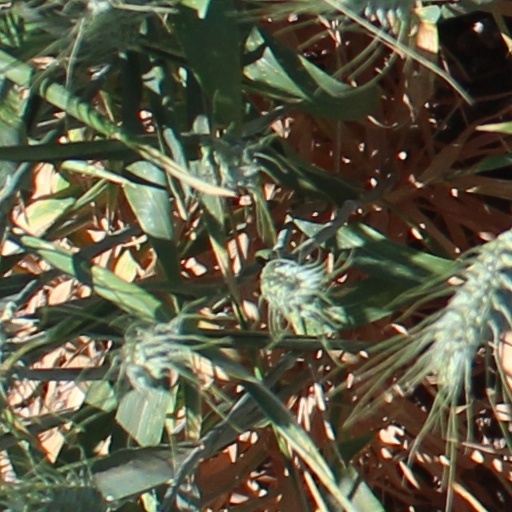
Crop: wheat